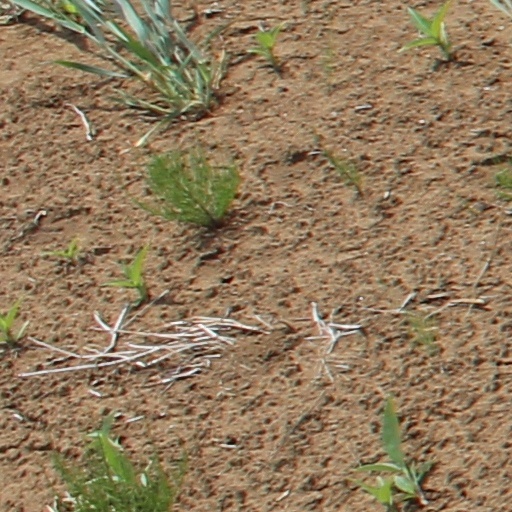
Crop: wheat